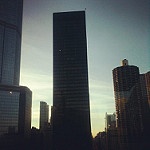
Label: buildings